Tom Abernethy

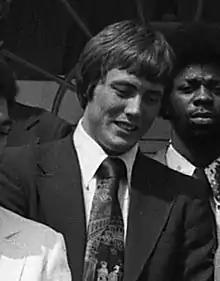
Abernethy in 1976

Thomas Craig Abernethy (born May 6, 1954) is an American former professional basketball player. He played college basketball for the Indiana Hoosiers and won a national championship in 1976. Abernethy was selected by the Los Angeles Lakers in the 1976 NBA draft and played five seasons in the National Basketball Association (NBA) for the Lakers, Golden State Warriors and Indiana Pacers. He finished his career after playing in Italy for two seasons with Basket Brescia Leonessa.